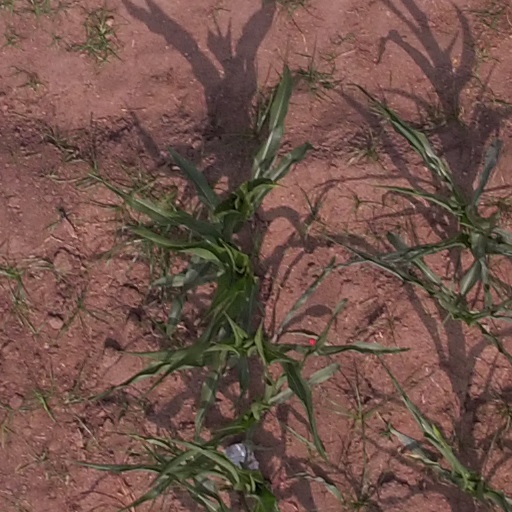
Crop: maize; corn